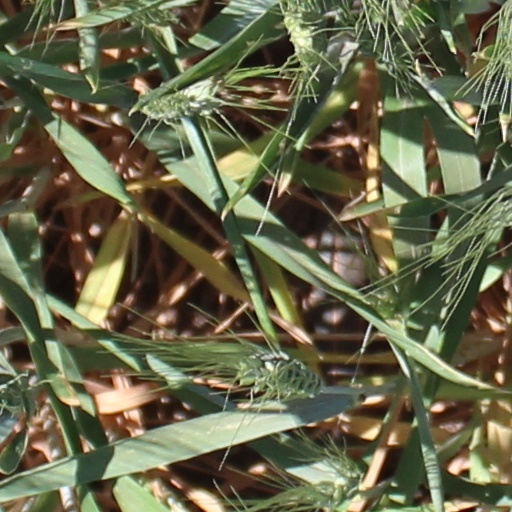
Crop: wheat